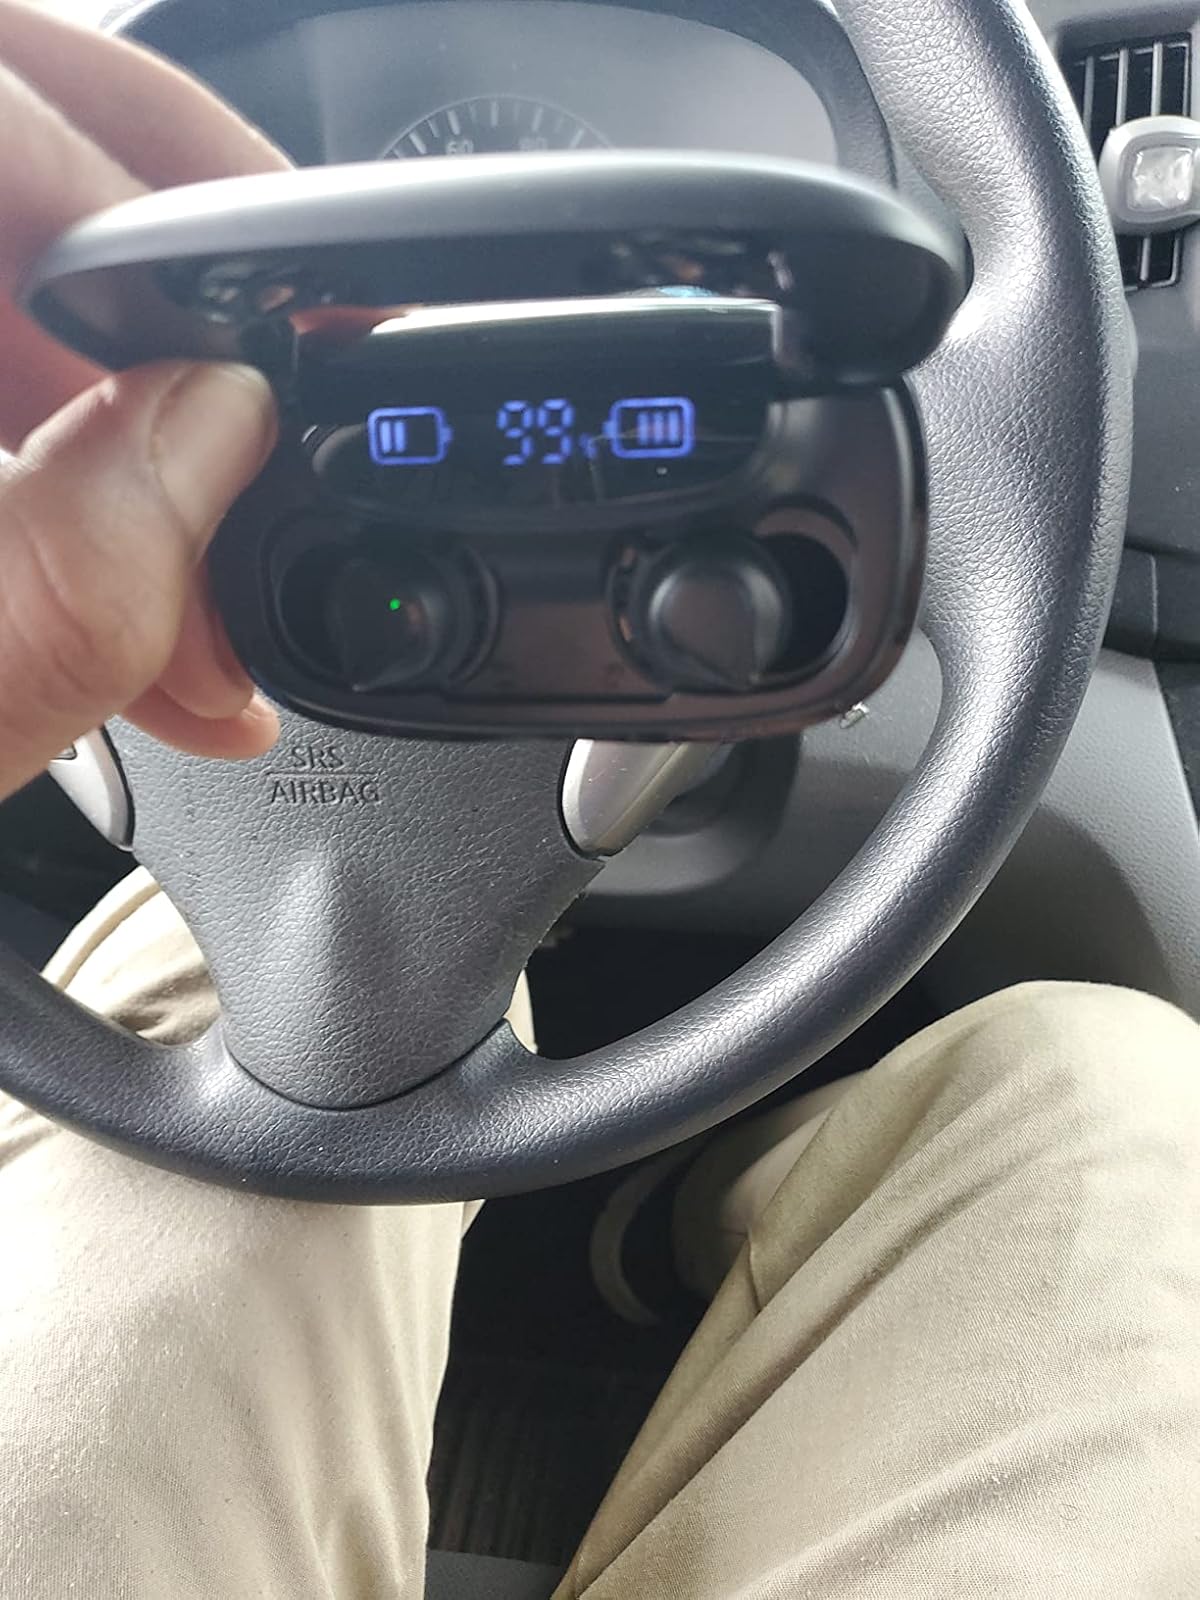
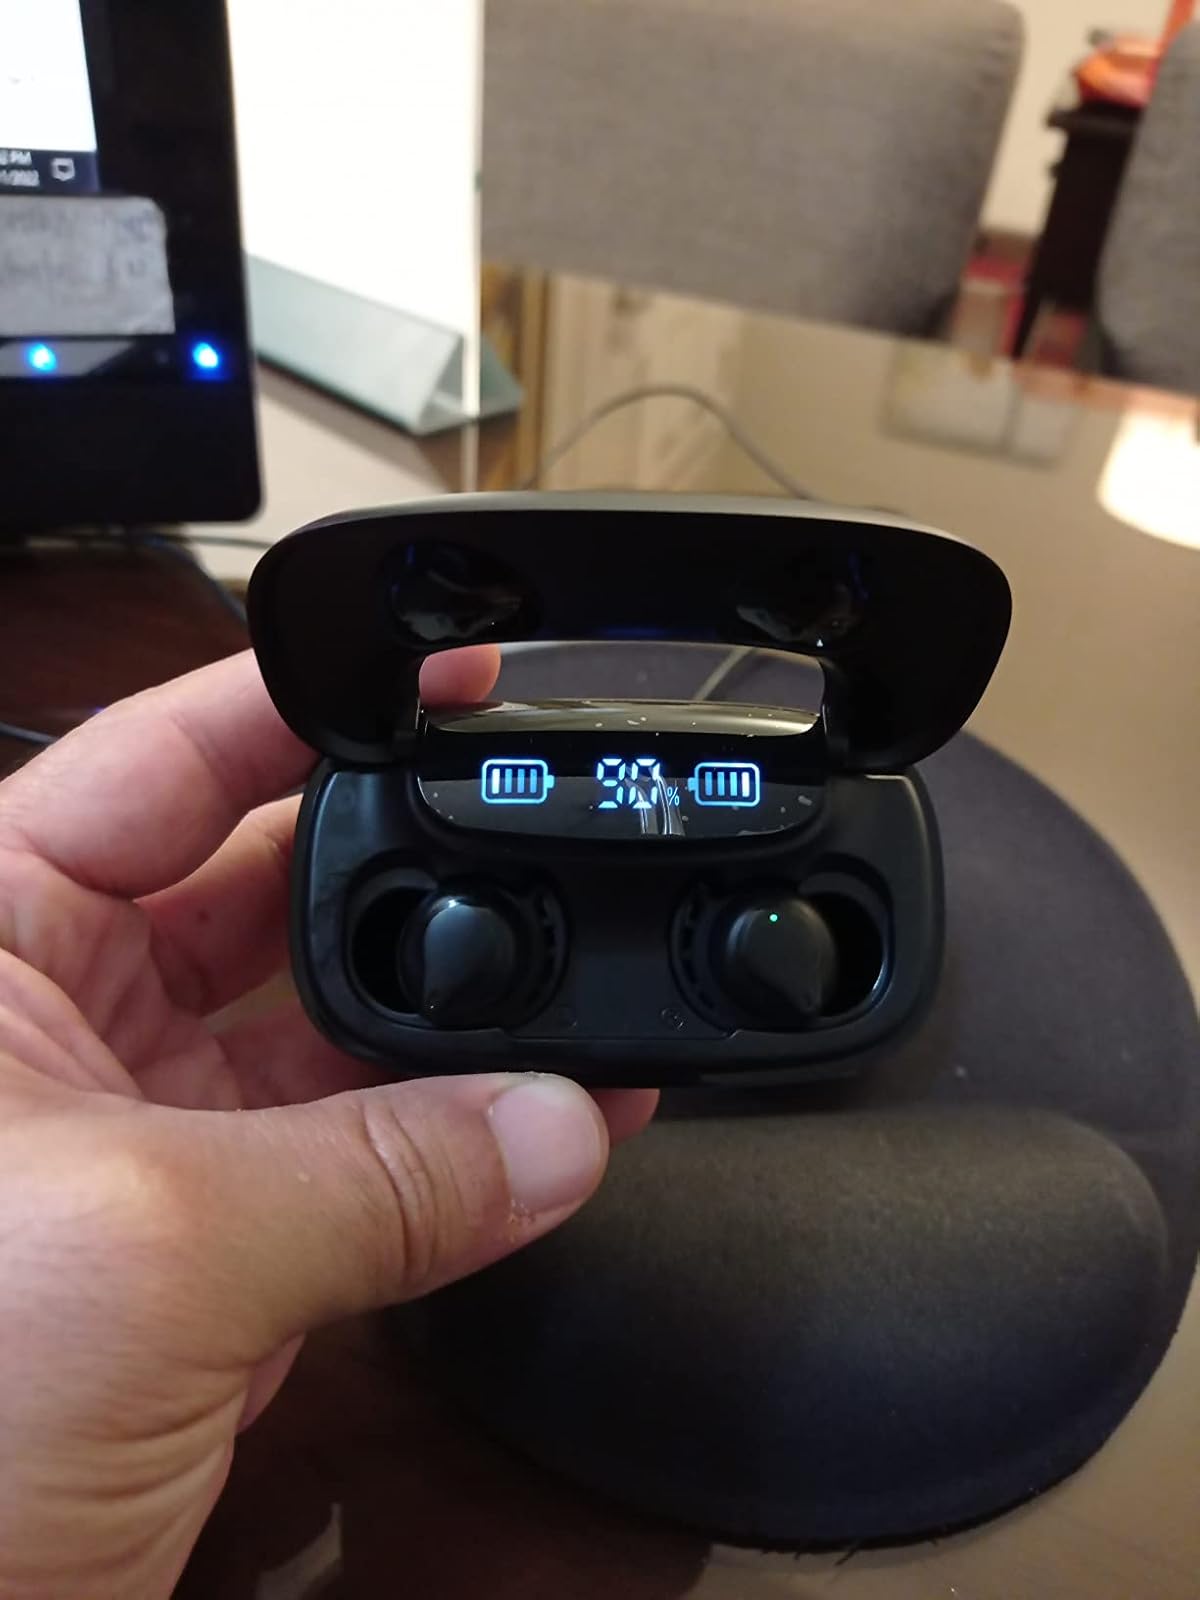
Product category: earbuds
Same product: yes